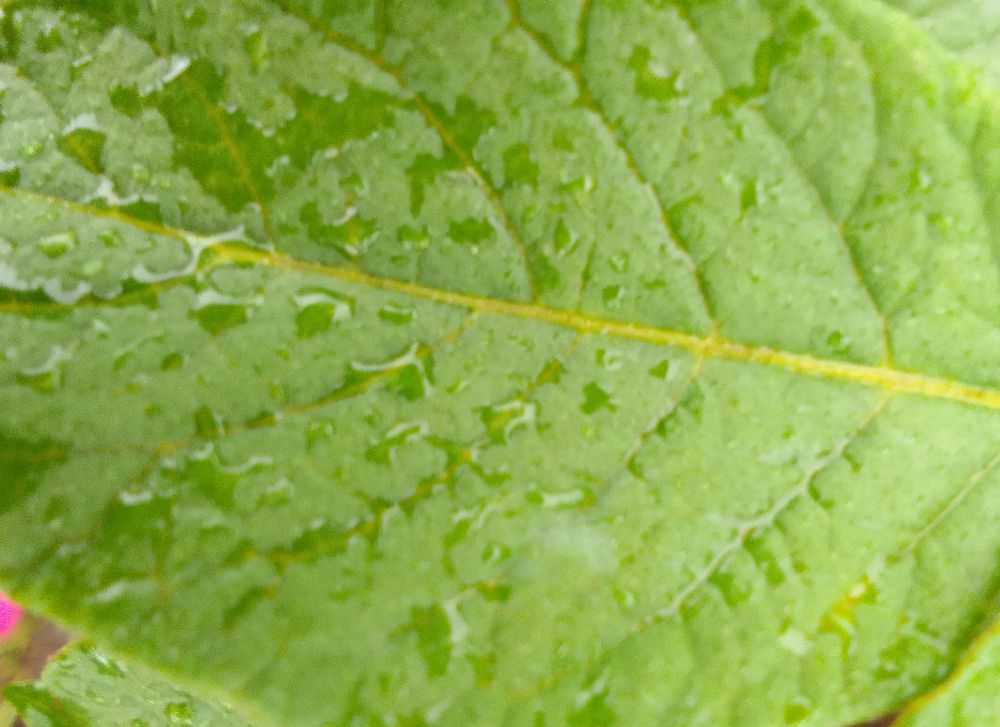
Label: Healthy